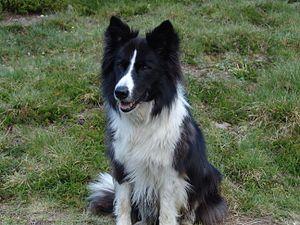
Le border collie est une race de chien de troupeaux originaire de la frontière entre l'Angleterre et l'Écosse. Ce chien de travail seconde les agriculteurs dans la conduite du bétail dans le monde entier, notamment les moutons. Il est connu pour son intelligence et son obéissance.